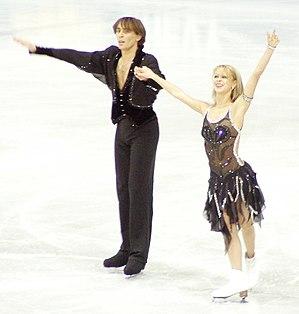
Ruslan Honcharov, né le 20 janvier 1973 à Odessa est un patineur ukrainien. Sa partenaire en danse sur glace est son épouse Olena Hrushyna.
Olena Eduardivna Hrushyna, en ukrainien Олена Едуардівна Грушина, en russe Elena Grushina, née le 8 janvier 1975 à Odessa, est une patineuse ukrainienne. Son partenaire en danse sur glace est son mari Ruslan Honcharov.